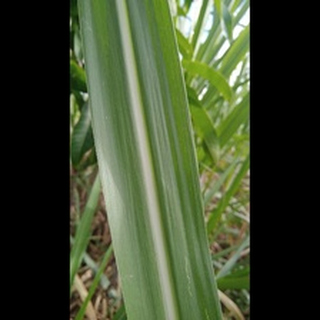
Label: healthy_sugarcane